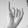
ASL letter: I